River Bann

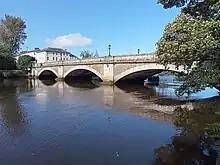
Coleraine Bridge

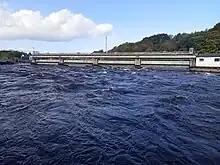
The River Bann at the Cutts Weir

The Lower Bann provides the only outlet for Lough Neagh, the largest freshwater lake in the British Isles, which is fed by six major rivers, including the Upper Bann. The ability of the lough to absorb large quantities of flood water is limited, and consequently, the areas around the lough are prone to flooding. The Lower Bann encountered a large shoal of rock at Portna, which reduced the effectiveness of the outflow, and in 1738, Francis Hutchinson, the Bishop of Down and Connor petitioned the Irish Parliament to do something about the shoals, and hence the annual flooding that affected his people. Although Parliament responded encouragingly, no actual work was done, and the problem remained.